Culture of Denmark

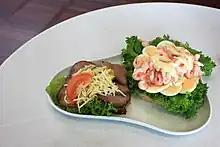
"Smørrebrød" (open sandwich). Left: roast beef with remoulade, grated horseradish and tomato on Danish rye bread. Right: egg, prawns, lemon and mayonnaise on white bread.

The Danish word for the Christmas holiday is "Jul", from the Old Norse "jól", the term for "midwinter", itself cognate with the English word, yule.